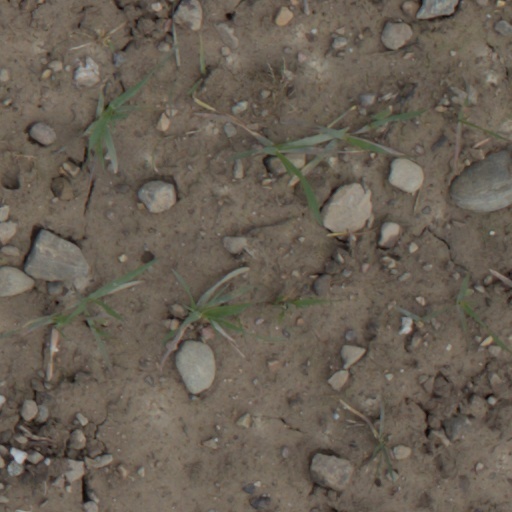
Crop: wheat